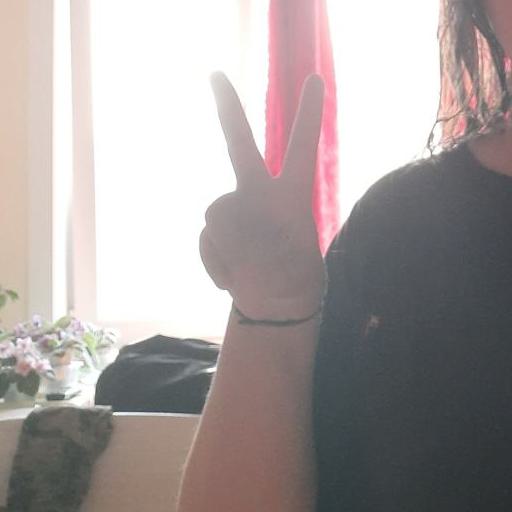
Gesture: peace